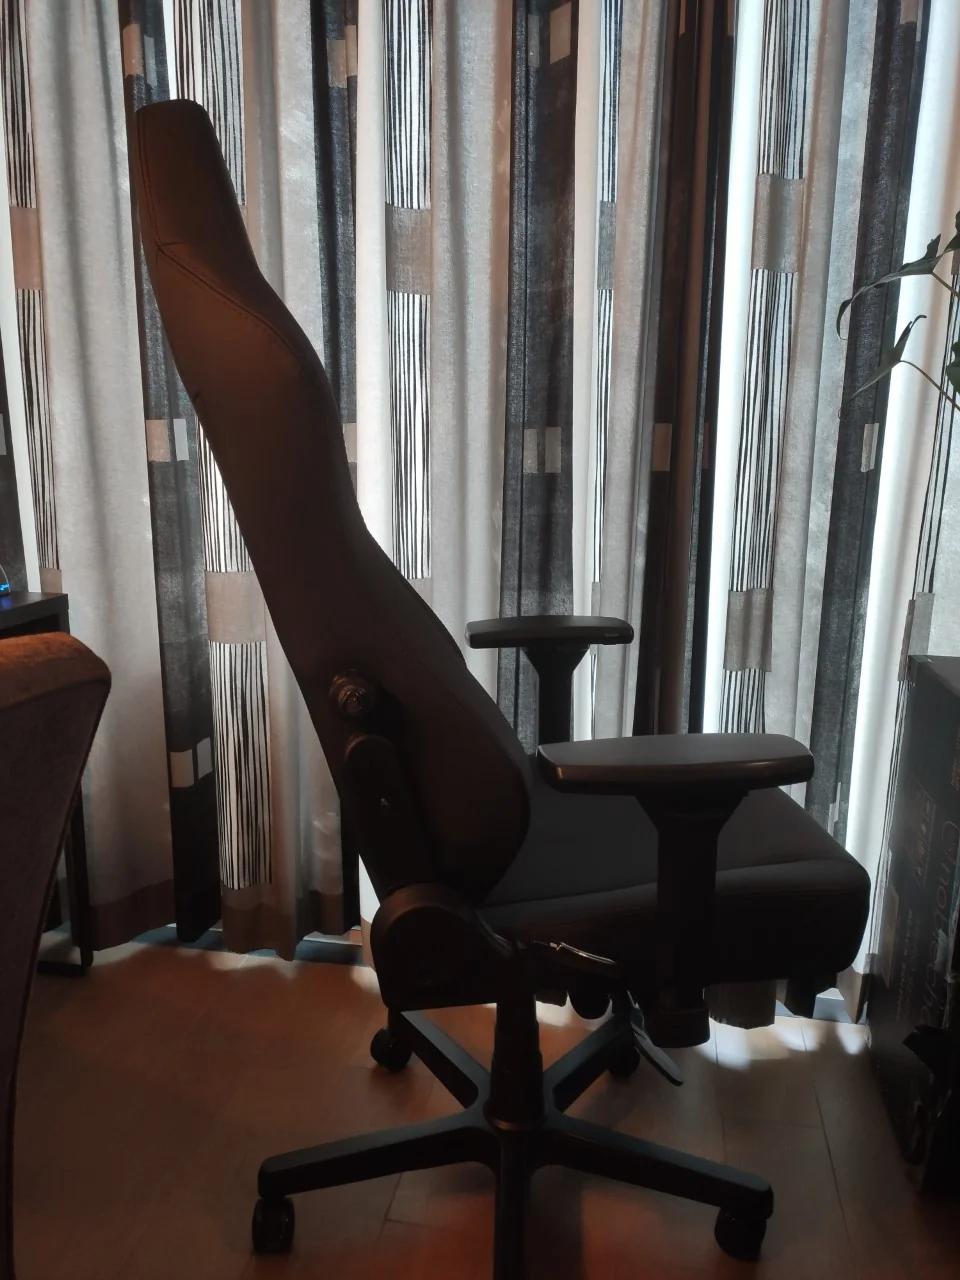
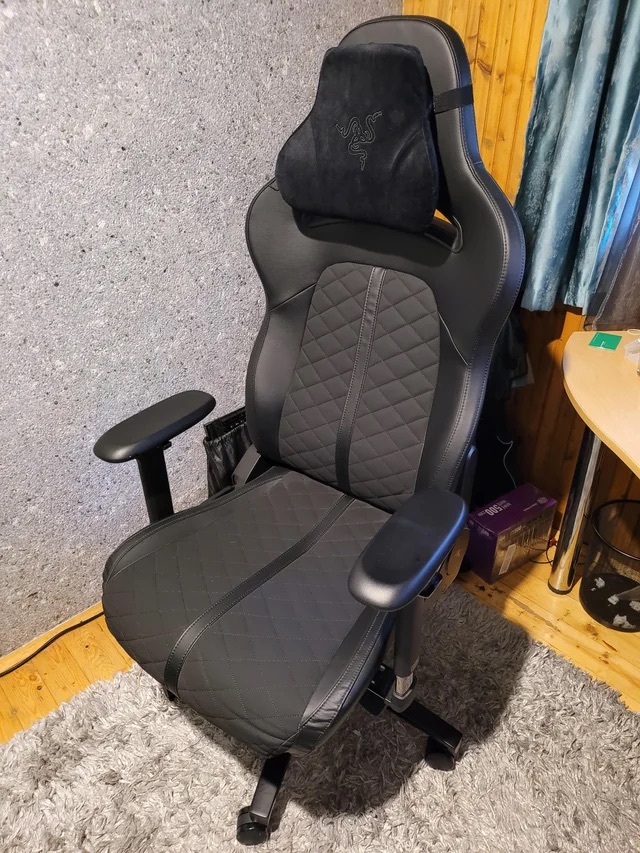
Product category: items_chair
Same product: no